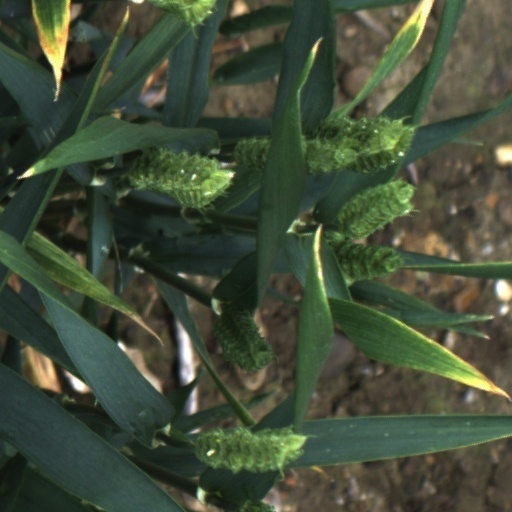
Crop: wheat